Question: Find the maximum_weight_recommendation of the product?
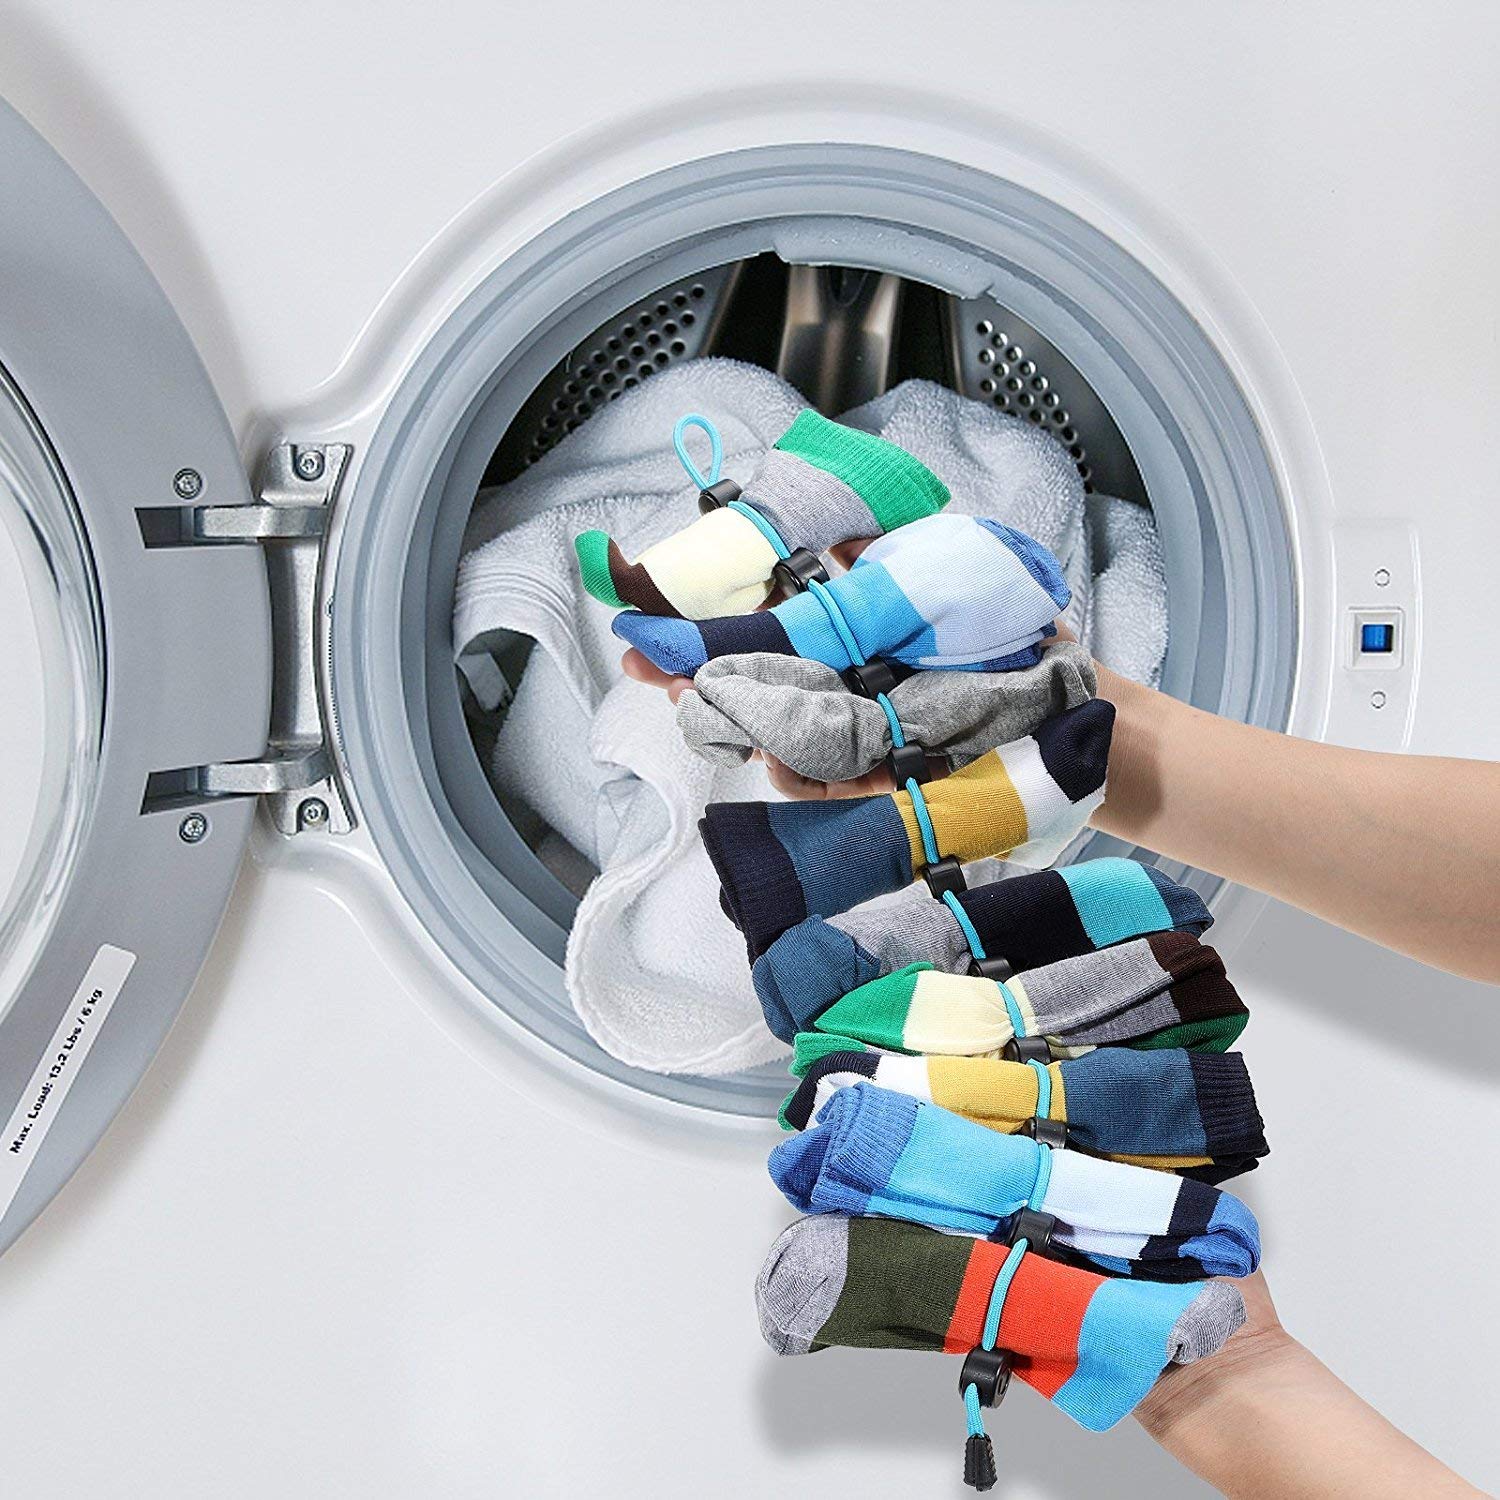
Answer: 16.0 kilogram